Corn Springs

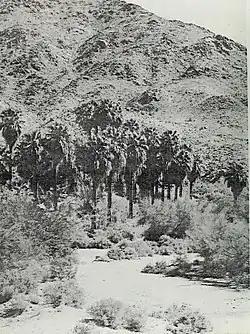
"Washingtonia filifera" trees at Corn Springs

Corn Springs is a palm oasis situated in the Chuckwalla Mountains of the Colorado Desert in Riverside County, California, United States, seventeen miles southeast of Desert Center. Native Americans relied on the springs, and they engraved many petroglyphs on the rocks in the area. In the late 19th century, miners in the area also relied on the springs, and they established the Corn Springs Mining District in 1897.